Irmelshausen

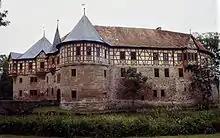
Irmelshausen from the west

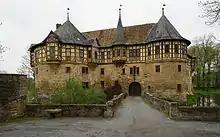
Irmelshausen from bridge

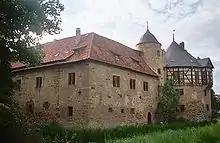
Irmelshausen from the north-east

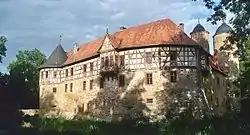
Irmelshausen from the south-west

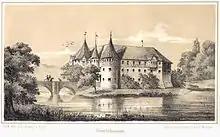
Irmelshausen Print

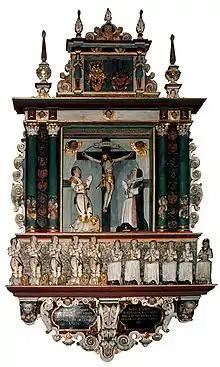
Epitaph of Bernhard and Sibylle von Bibra at Irmelshausen church

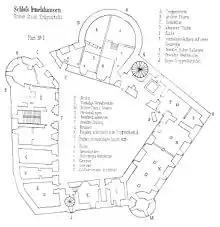
Ground plan

Irmelshausen is a village in the municipality of Höchheim in the district of Rhön-Grabfeld in Bavaria in Germany.